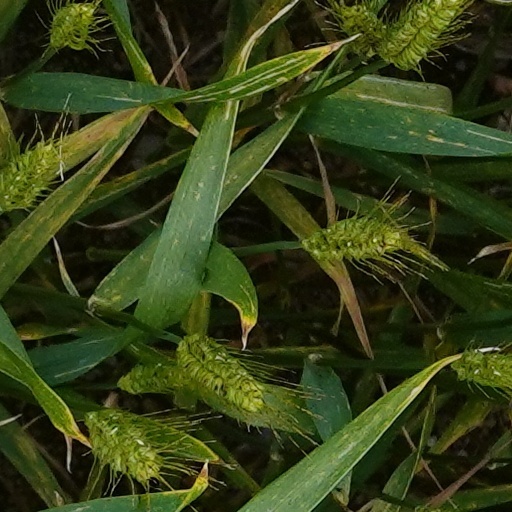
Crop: wheat